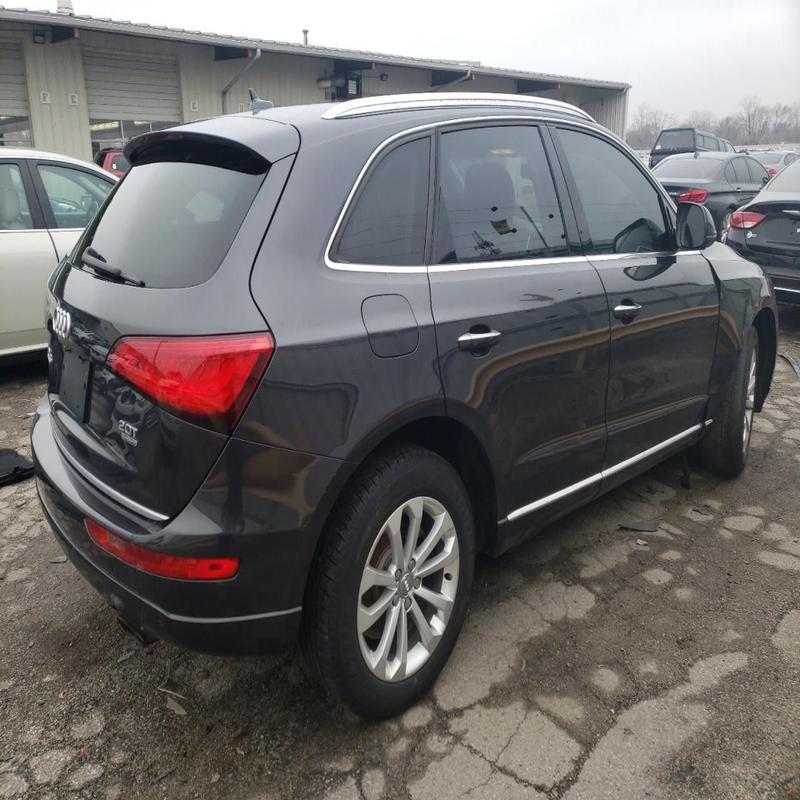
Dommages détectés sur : porte arrière droite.
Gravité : mineur